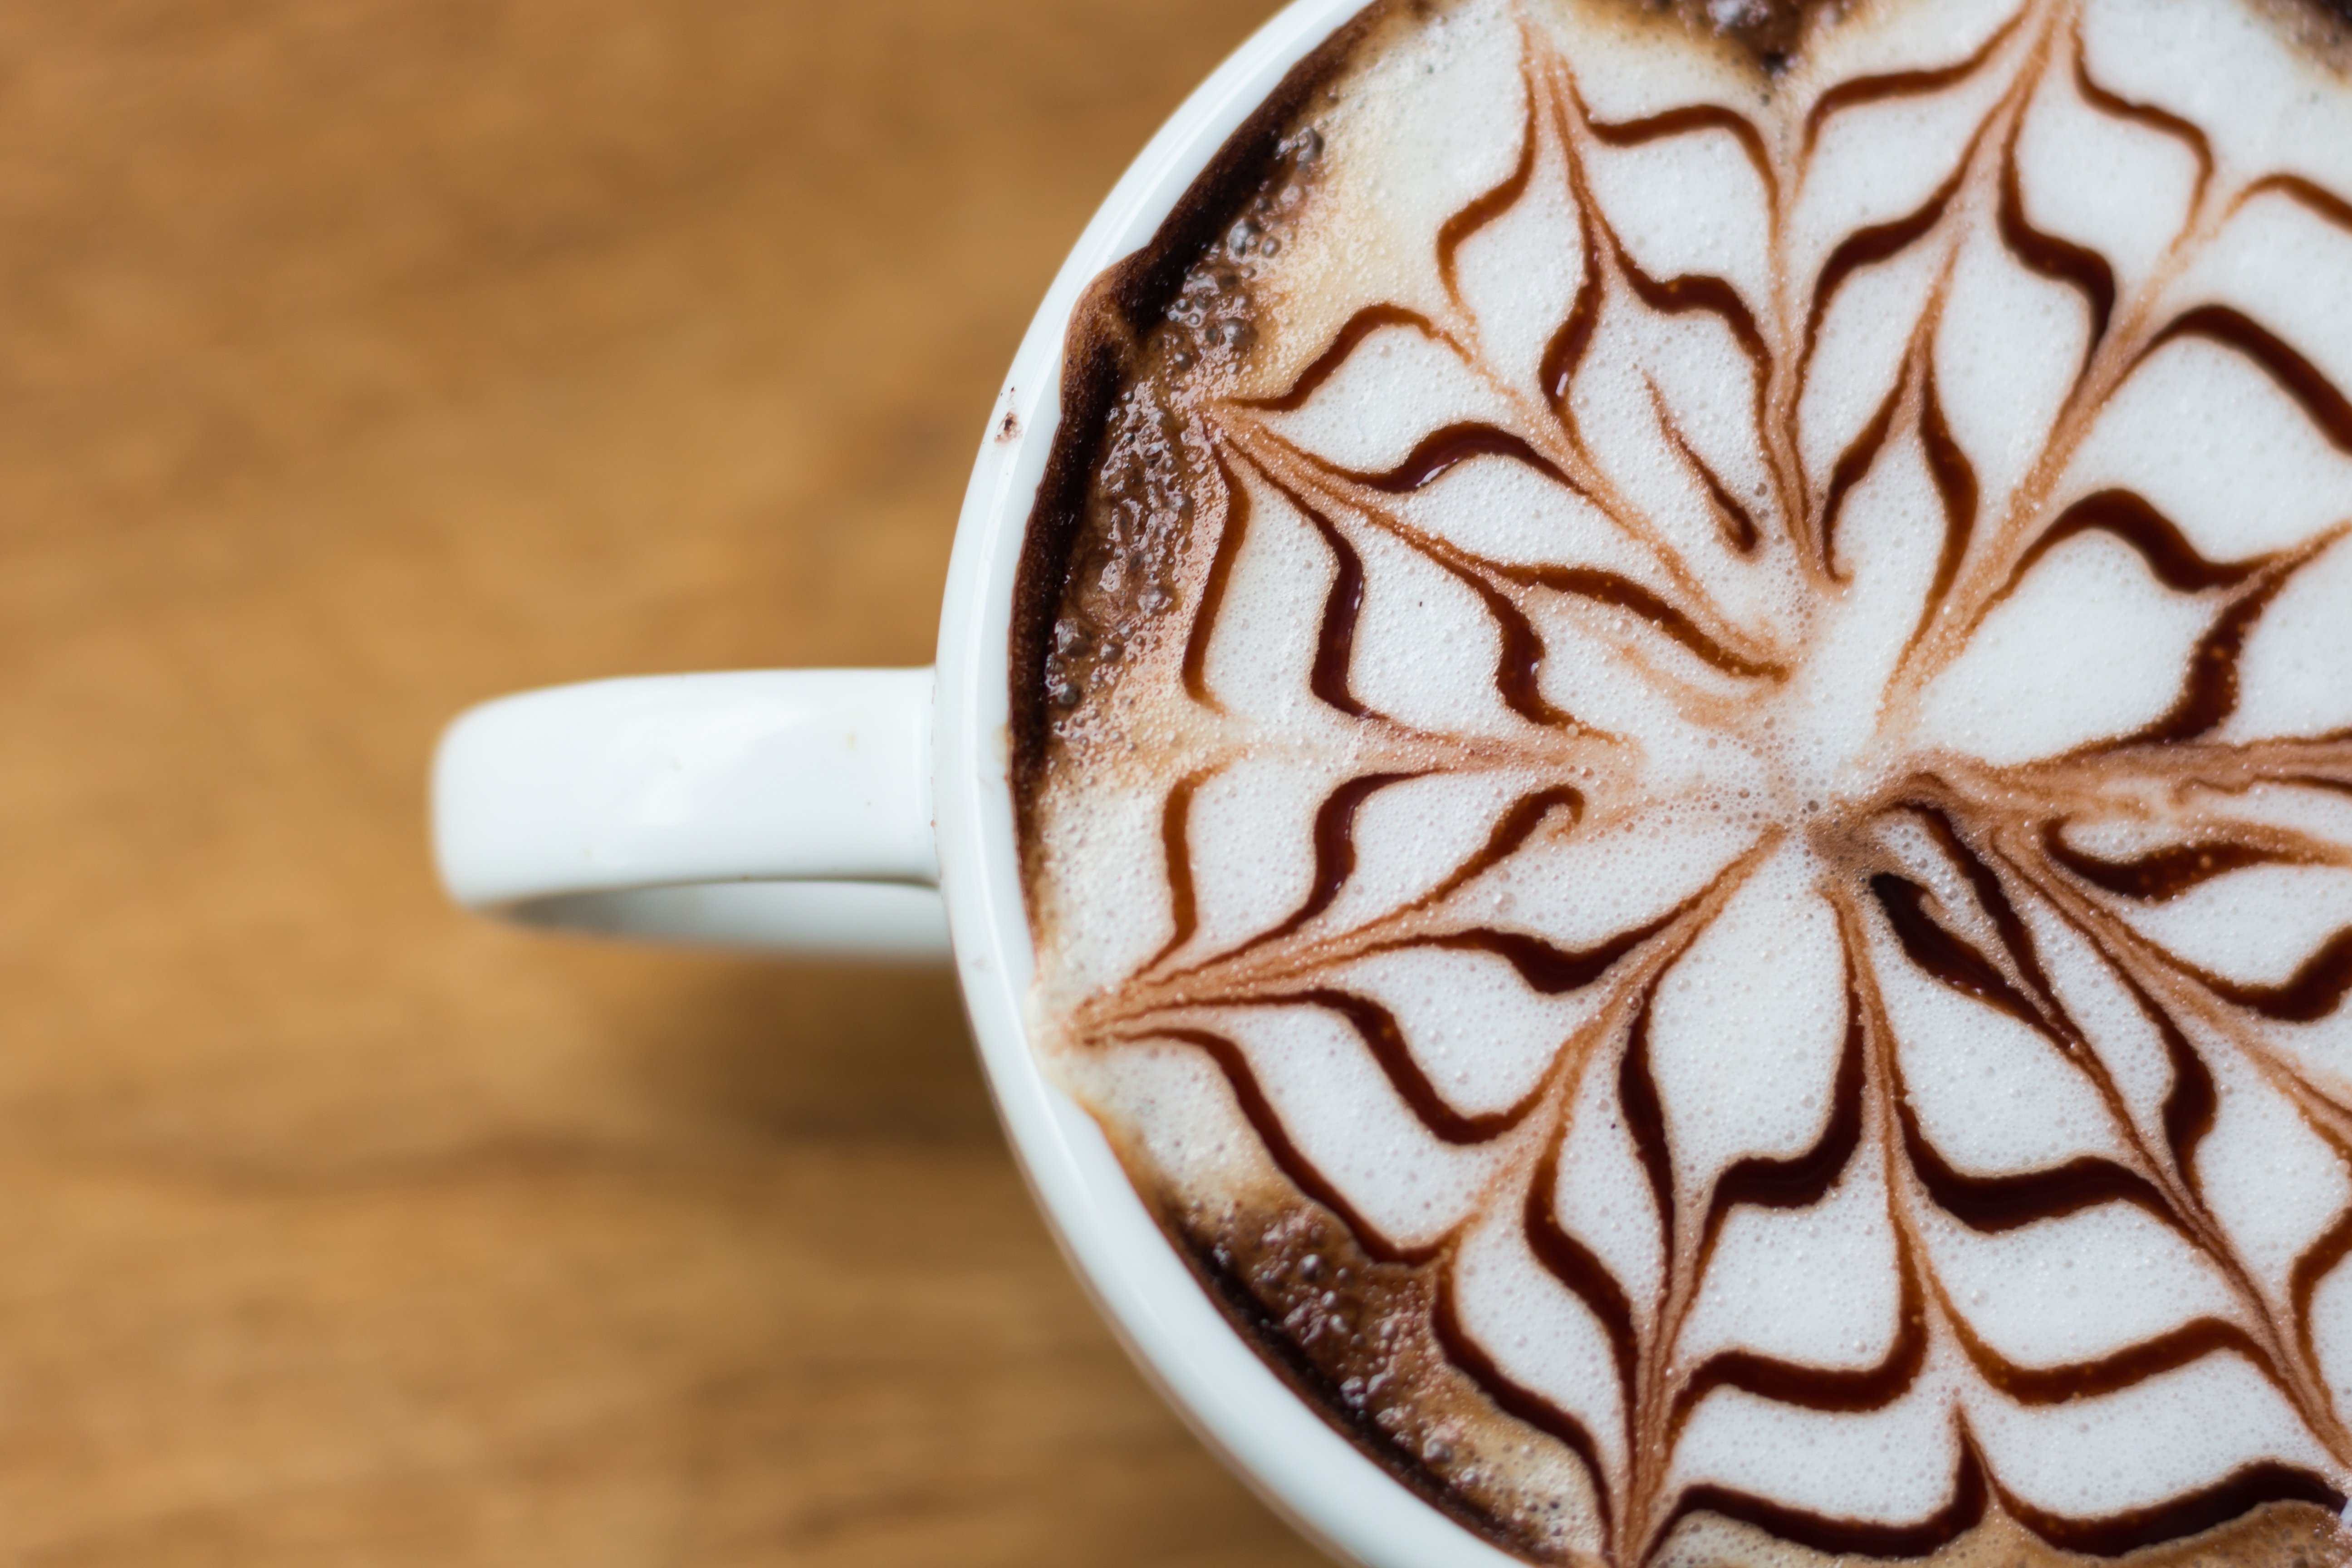
coffee, sweet, cup, latte, cappuccino, pattern, food, relax, beverage, drink, milk, coffee cup, delicious, smile, bubble, in the morning, caffeine, art, happy, holidays, bright, hot, pretty, viewpoint, fragrant, mellow, flavor, of the blank, do the job, velvety, mild